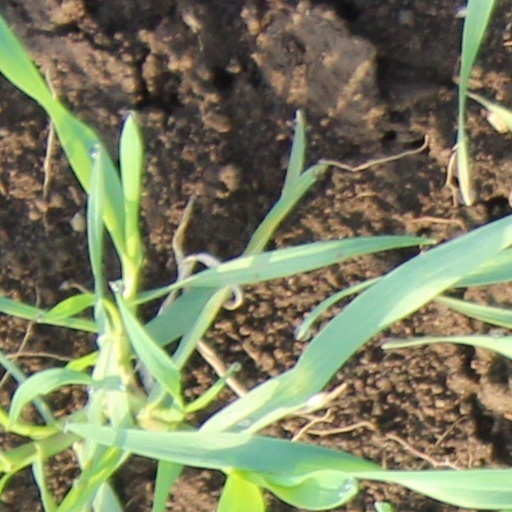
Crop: wheat